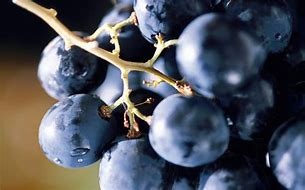
Label: grape